Liebenburg

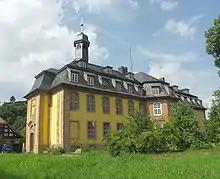
Liebenburg Castle Church

Archaeological excavations of a gallery grave indicate a settlement of the area in the Late Neolithic. The former Saxon estates in 1235 belonged to the territory of the newly established Prince-Bishopric of Hildesheim.